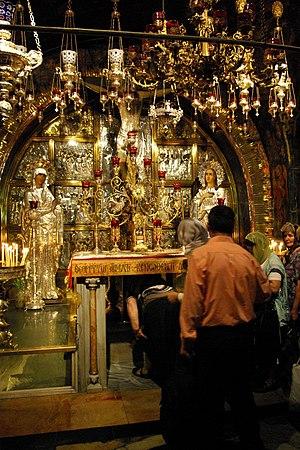
L'église du Saint-Sépulcre, sur le site de Golgotha (lieu présumé de la crucifixion du Christ), à Jérusalem. Polski: Jerozolima, Bazylika Grobu Świętego, Golgota, miejsce ukrzyżowania Jezusa